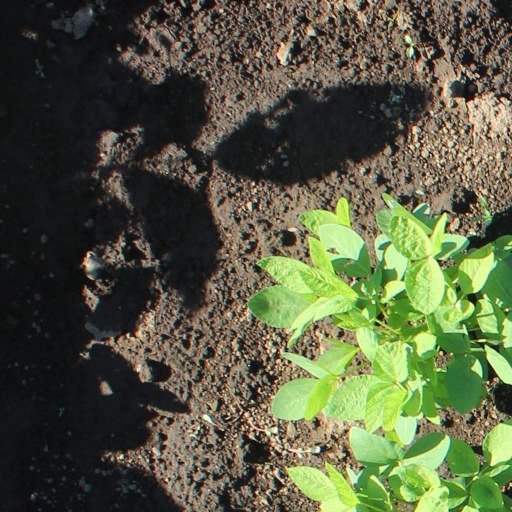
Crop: soybean